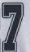
Number: 7